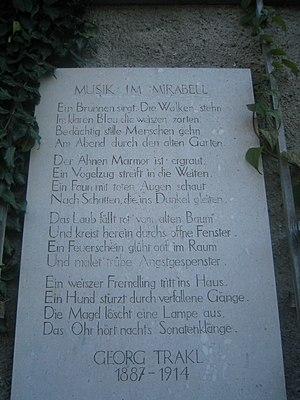
Autriche, Salzbourg, Mirabell Palace